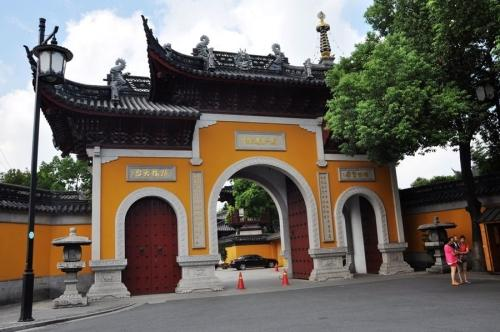
地标名称：文山禅寺
所在城市：苏州市·姑苏区